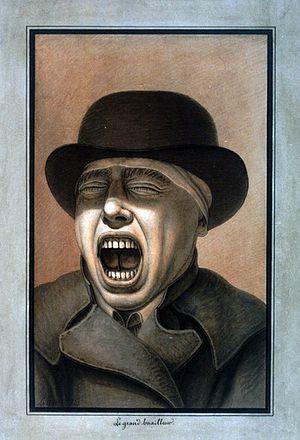
Le bâillement est une contraction intense de certains muscles du visage et du diaphragme entraînant une inhalation profonde d'air par l'ouverture de la bouche, suivie d'une courte, mais profonde et rapide, expiration. C'est un comportement physiologique et « réflexe » banal qui existe dès le stade fœtal chez de nombreux animaux, y compris les poissons. Il est donc phylogénétiquement ancien. Stéréotypé, il est néanmoins modulable et volontiers associé chez l’Homme comme chez l’animal à des étirements musculaires.
Un chapeau melon ou melon est un chapeau de feutre à coque rigide, bombée, et comportant de petits bords relevés. En Belgique, on l'appelle un chapeau-boule.